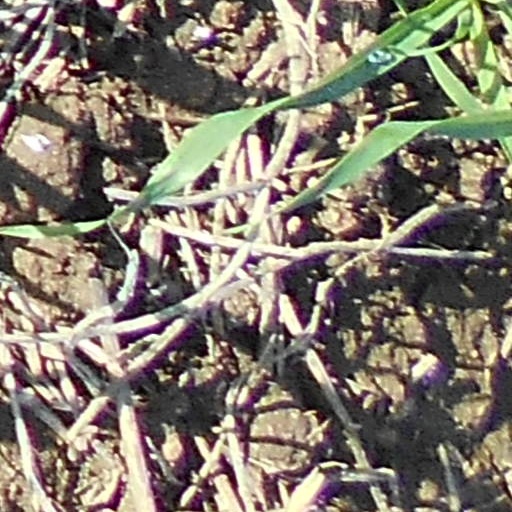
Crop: wheat